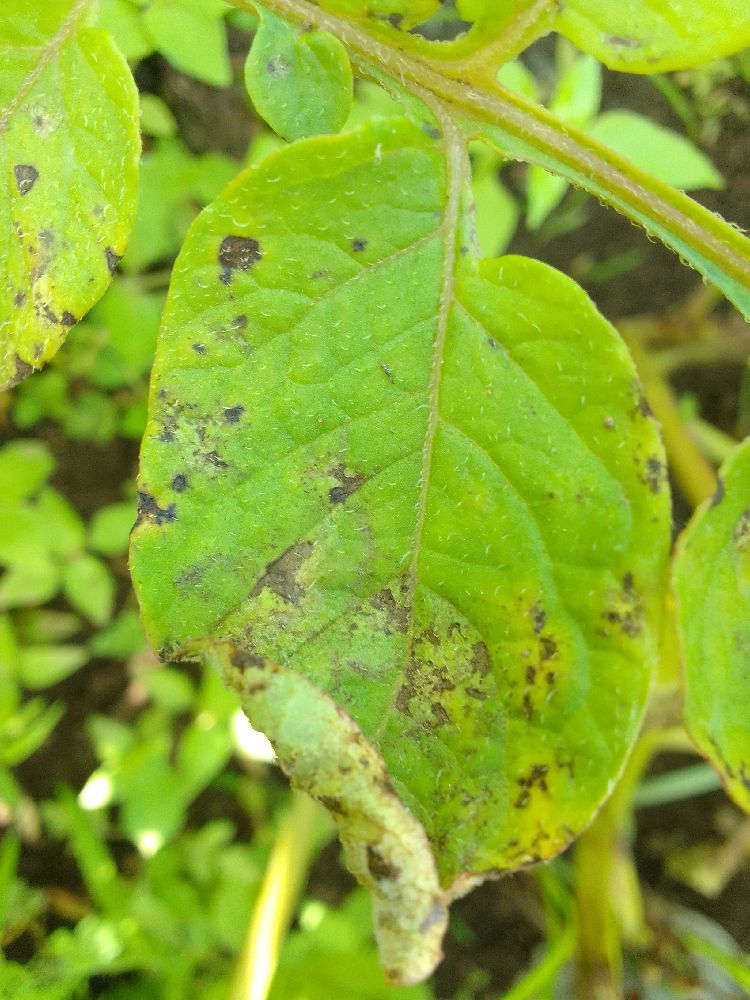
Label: Early blight